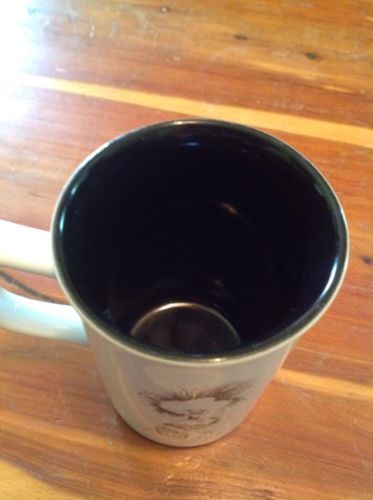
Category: mug